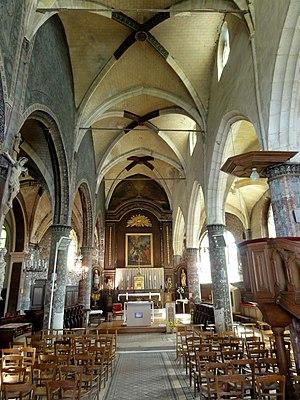
L’église Saint-Samson est une église catholique paroissiale située à La Roche-Guyon, dans le Val-d'Oise. Sa construction commence en 1404, quand le roi Charles VI accorde l'autorisation d'édifier une église paroissiale en dehors du périmètre du château. Or, les travaux sont bientôt interrompus par la guerre de Cent Ans, et ne reprennent que dans le second quart du siècle suivant. L'église est conçue à la base dans le style gothique flamboyant, mais comme souvent au XVIᵉ siècle dans la région, les finitions se font dans le style de la Renaissance. Son plan, assez simple, ne prévoit à l'origine qu'un vaisseau central de cinq travées se terminant par un chevet plat, accompagné de deux bas-côtés, dont la dernière travée se termine par un mur oblique. Le clocher s'élève au-dessus de la première travée du nord. Le bas-côté nord est remanié au XVIIIᵉ siècle, et une série de quatre chapelles latérales est alors ajoutée du côté nord. L'église Saint-Samson a été inscrite aux monuments historiques par arrêté du 4 juin 1926.